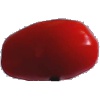
Label: Tomato 2